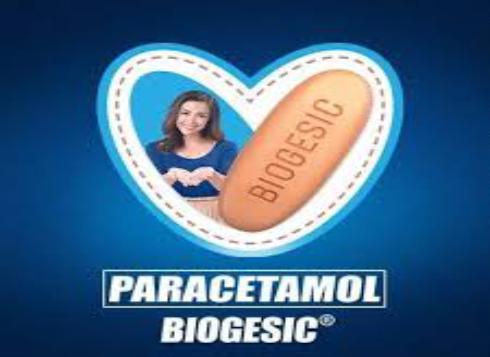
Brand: biogesic
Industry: Medical